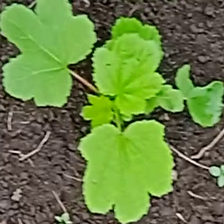
Weed species: Little_Mallow(Malva parviflora)